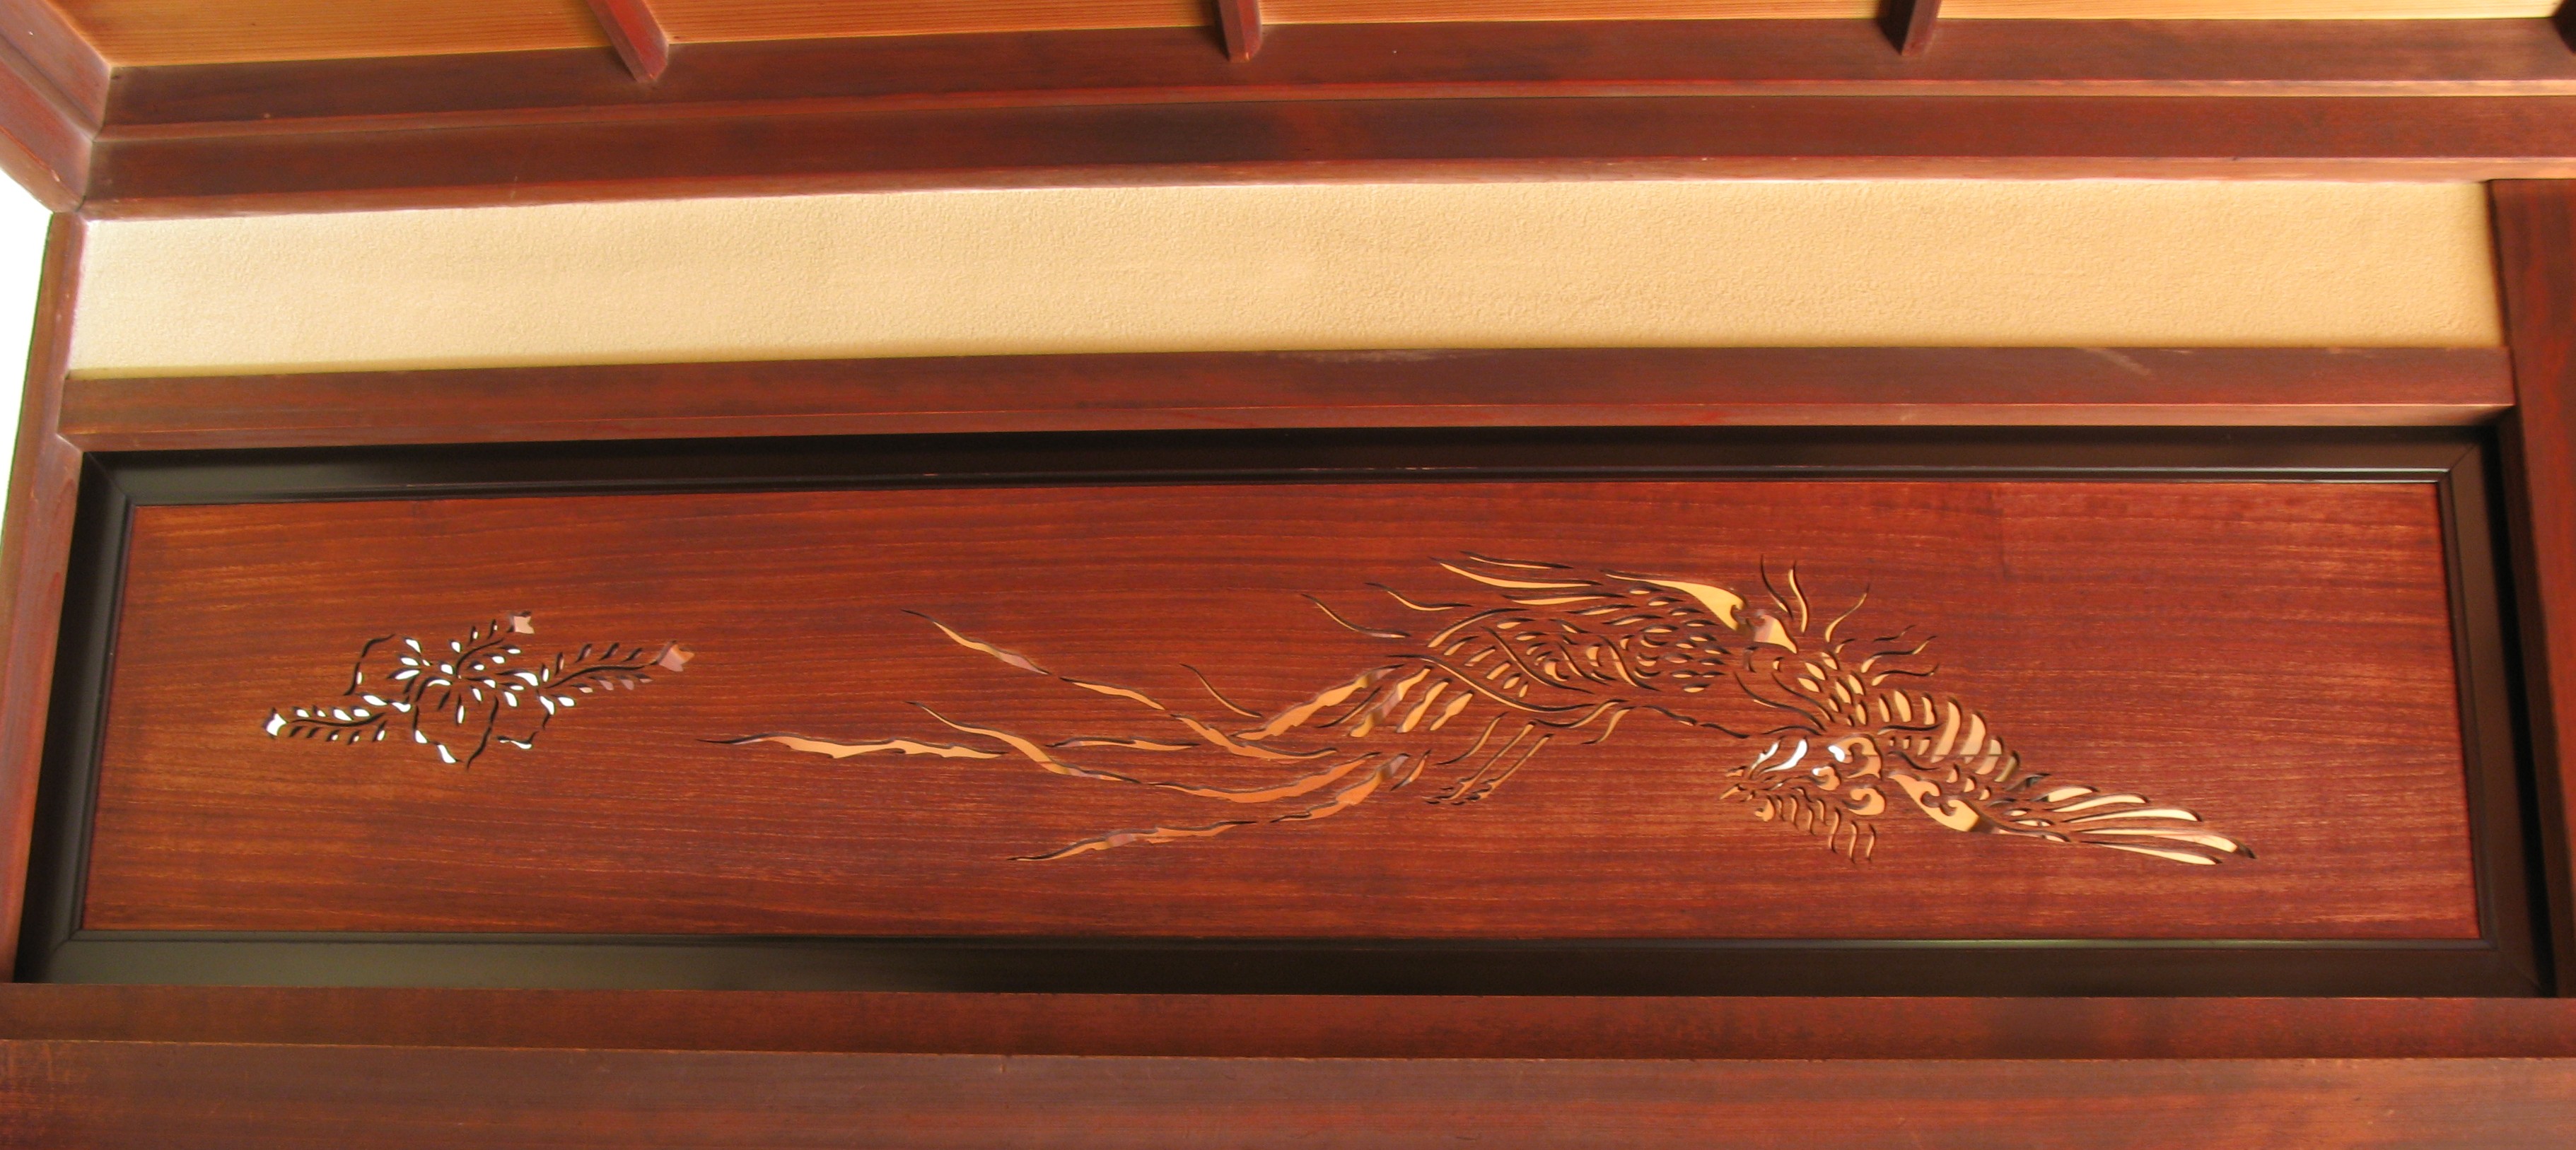
table, architecture, wood, antique, house, interior, old, high, ancient, residence, furniture, chest, drawer, sculpture, design, japanese, hardwood, style, hires, carving, traditional, hi, res, powershotg7, canong7, chest of drawers, man made object, string instrument, wood stain